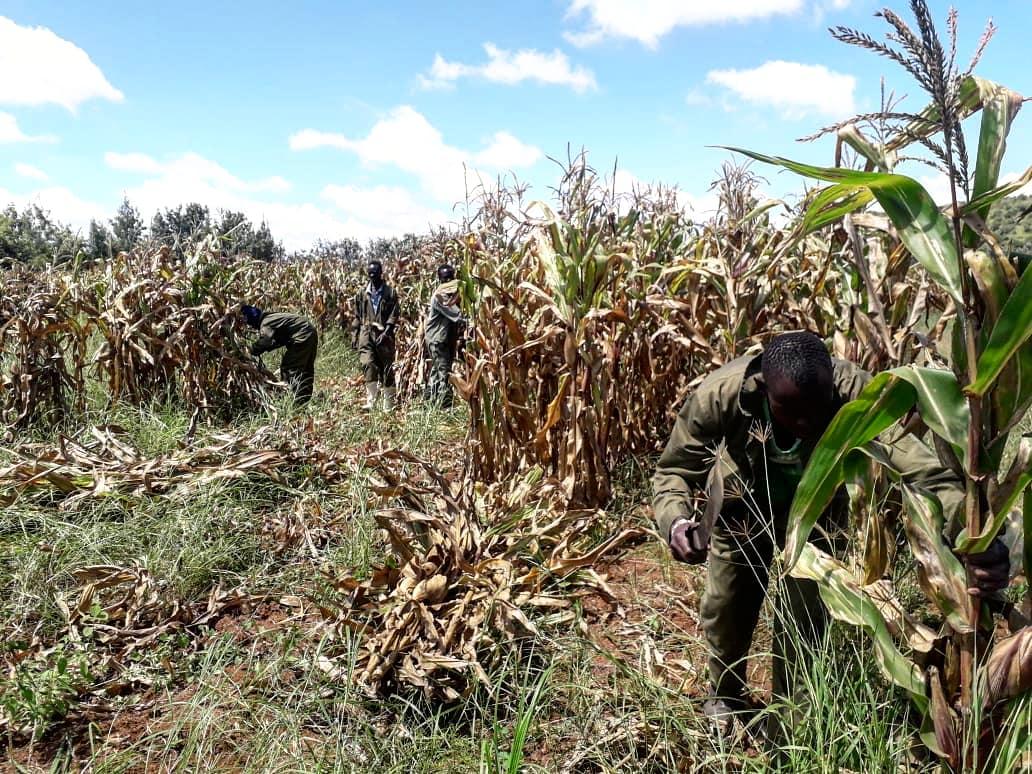
Wakulima, wakiwa ndani ya shamba lililopandwa mmea aina ya mahindi, ambao tayari yamekwishakomaa, wakiendelea kuvuna zao hilo, tayari kwa kusafirisha kwenda sokoni.